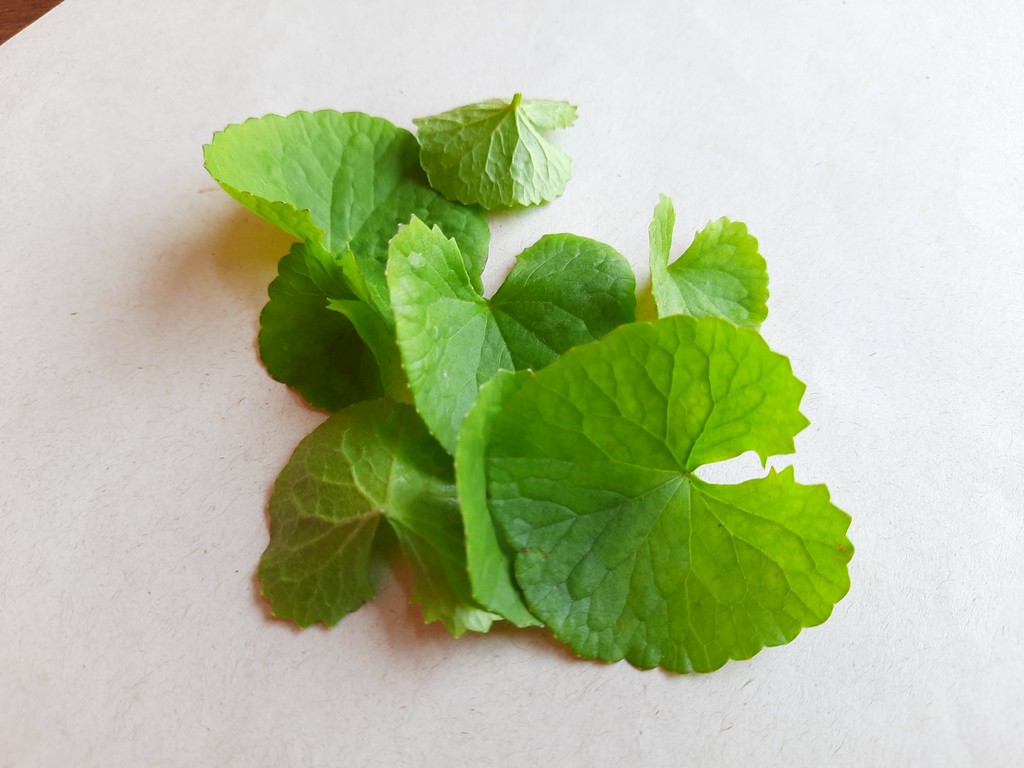
Label: Healthy